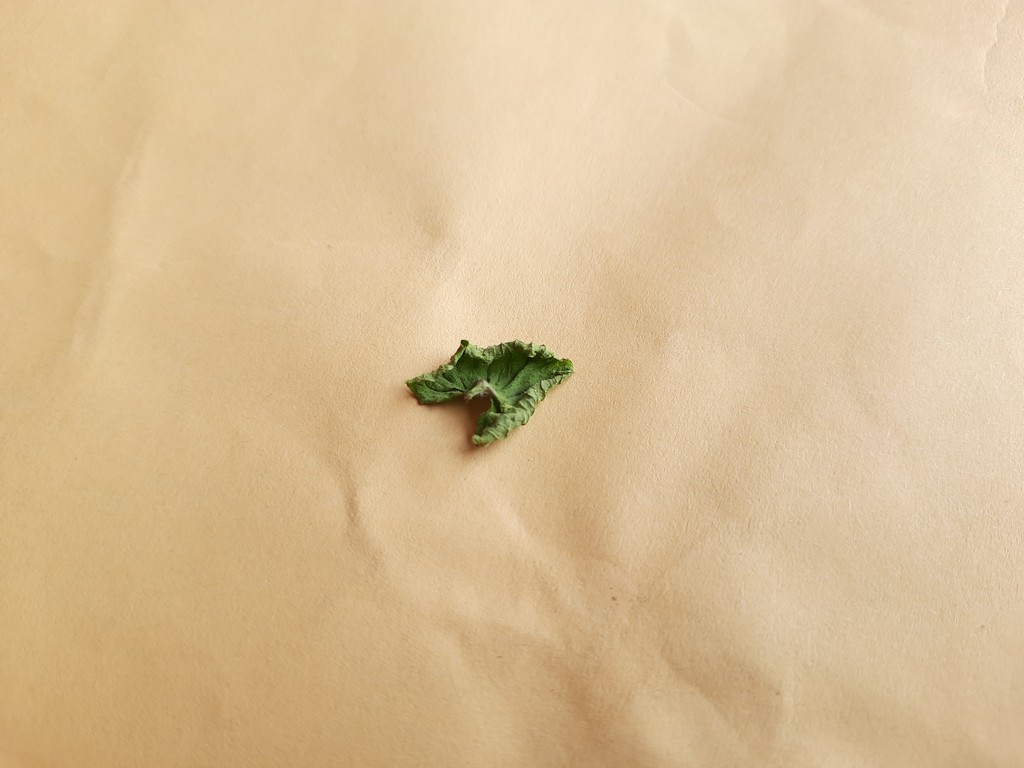
Label: Dried